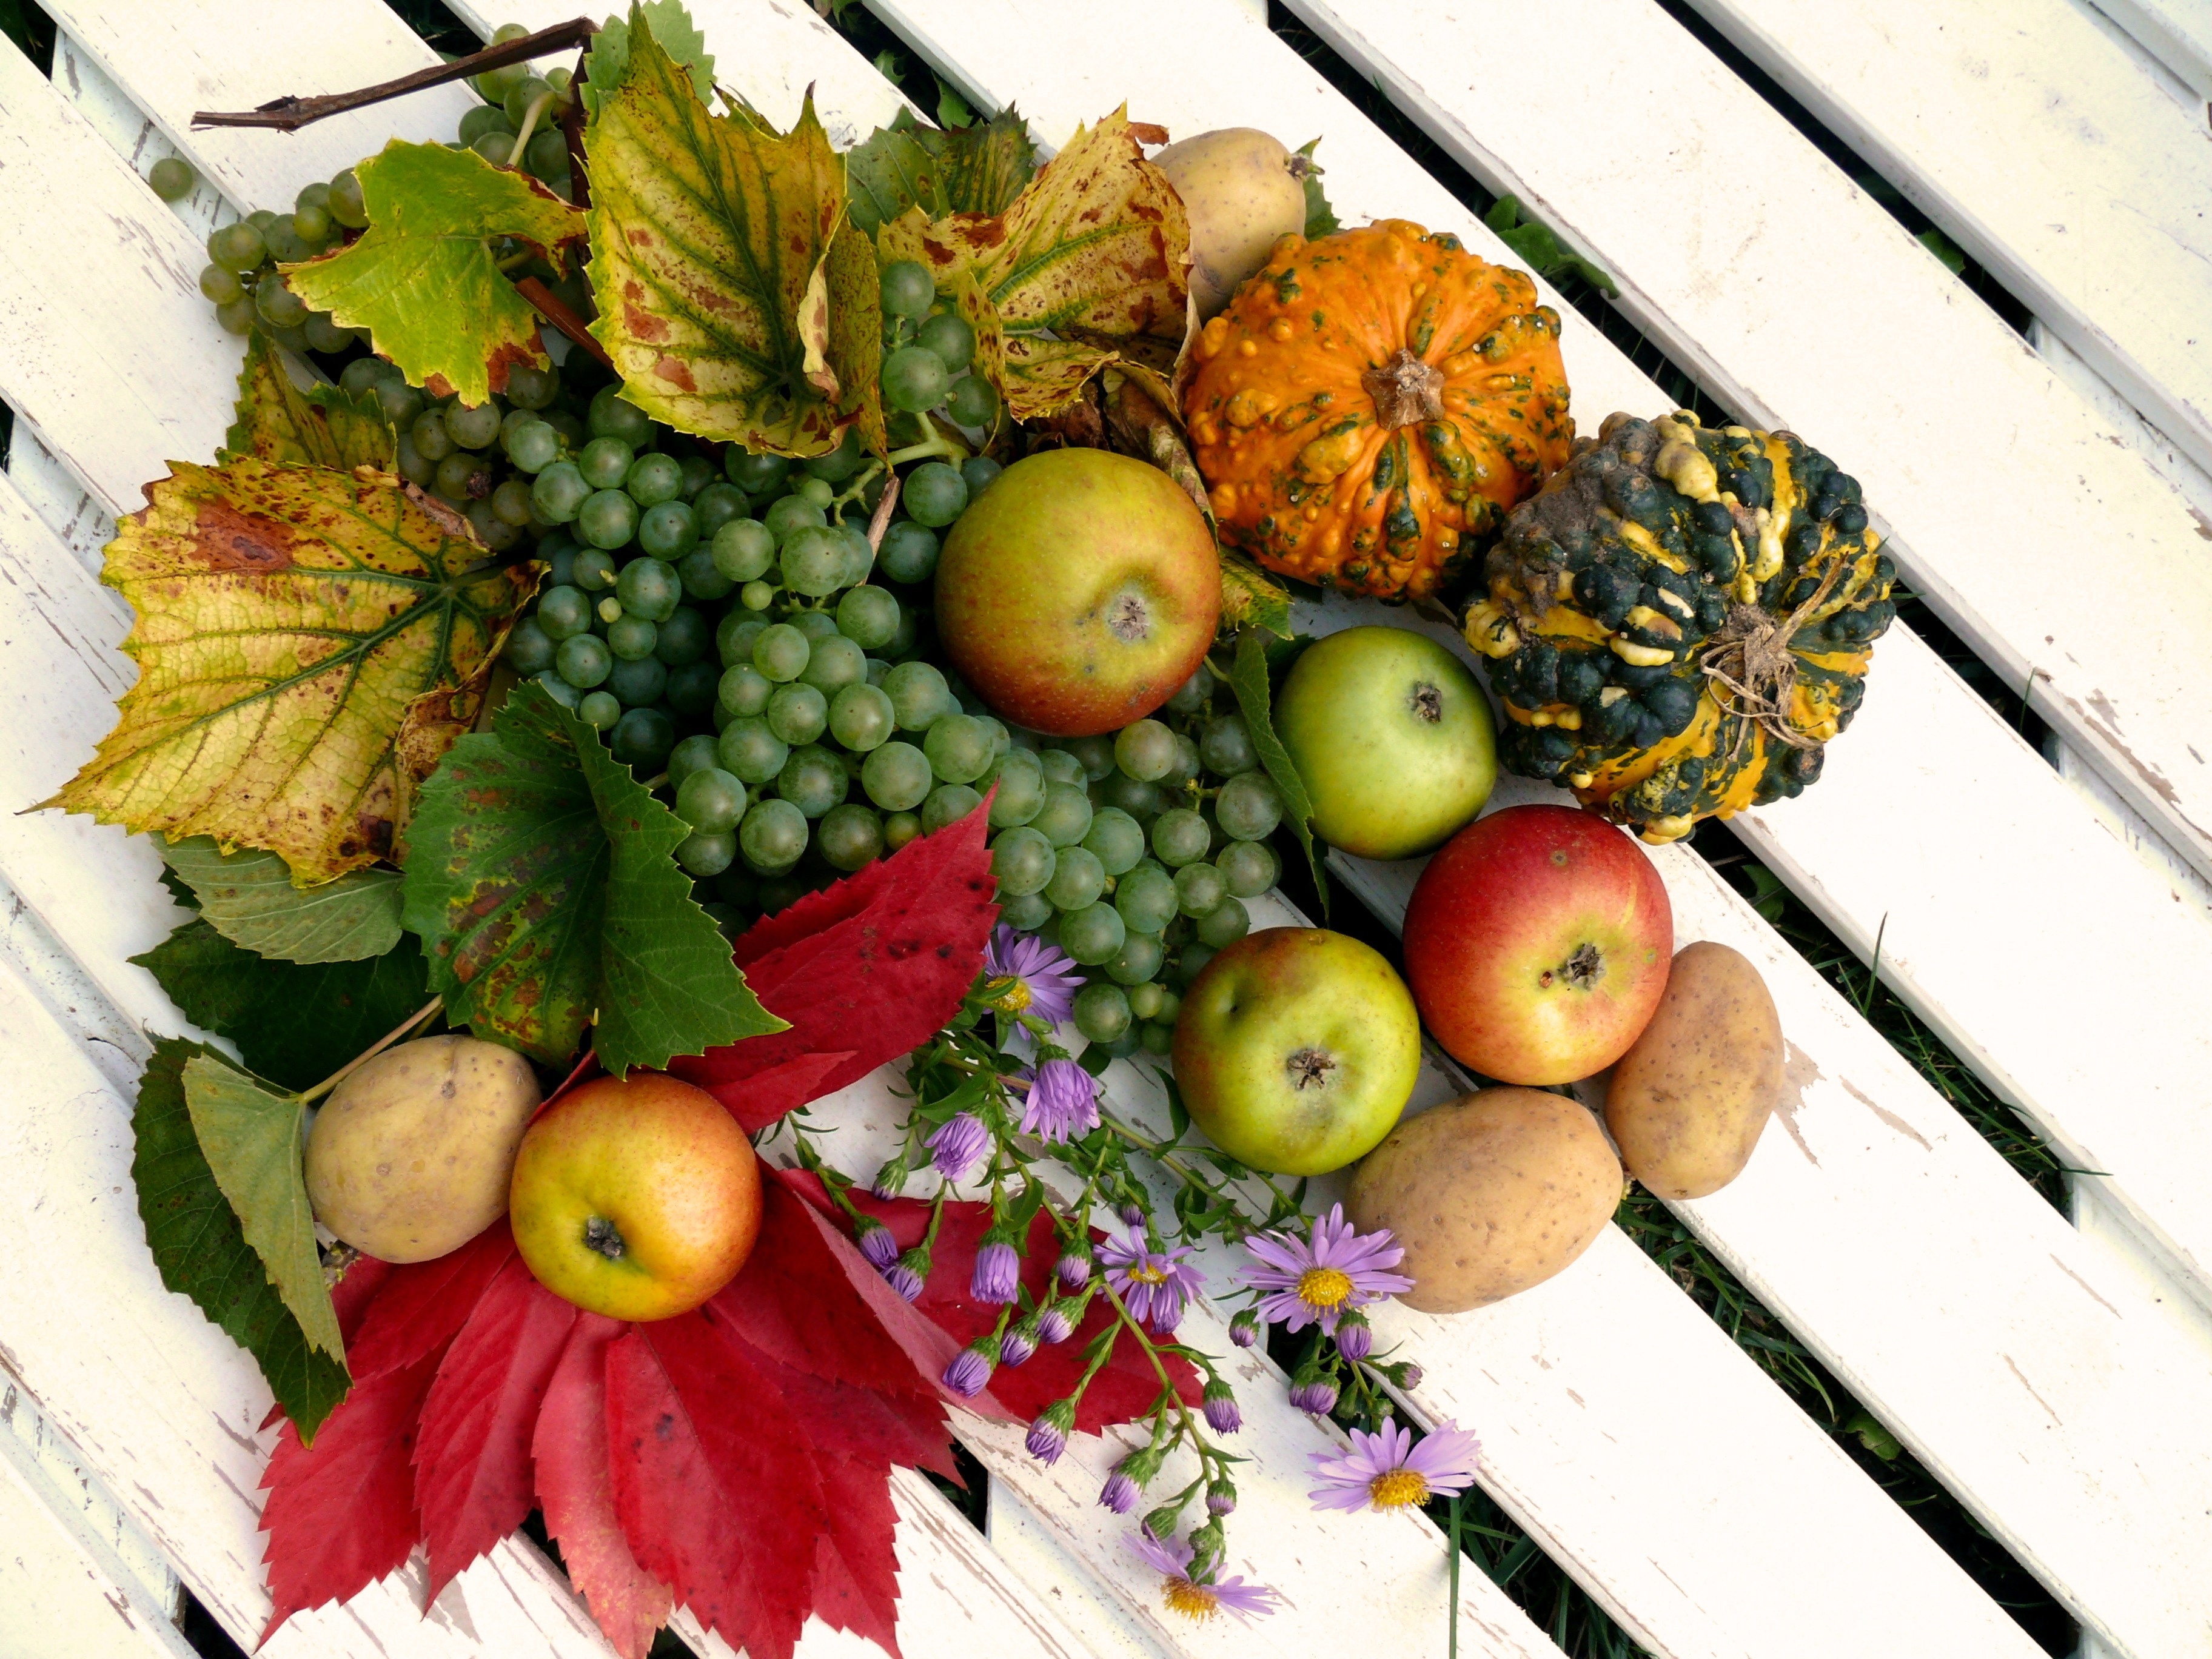
apple, plant, fruit, flower, ripe, meal, food, harvest, produce, autumn, colorful, juicy, healthy, thanksgiving, grapes, fruits, vitamins, frisch, floristry, flowering plant, floral design, land plant, flower arranging, freestyle bite abundance